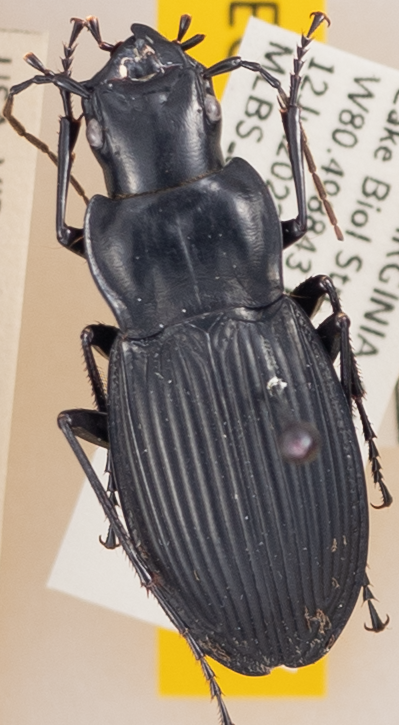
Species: Dicaelus teter
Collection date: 2022-07-12
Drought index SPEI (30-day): -0.348
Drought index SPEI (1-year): -0.9
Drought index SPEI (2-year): -0.39